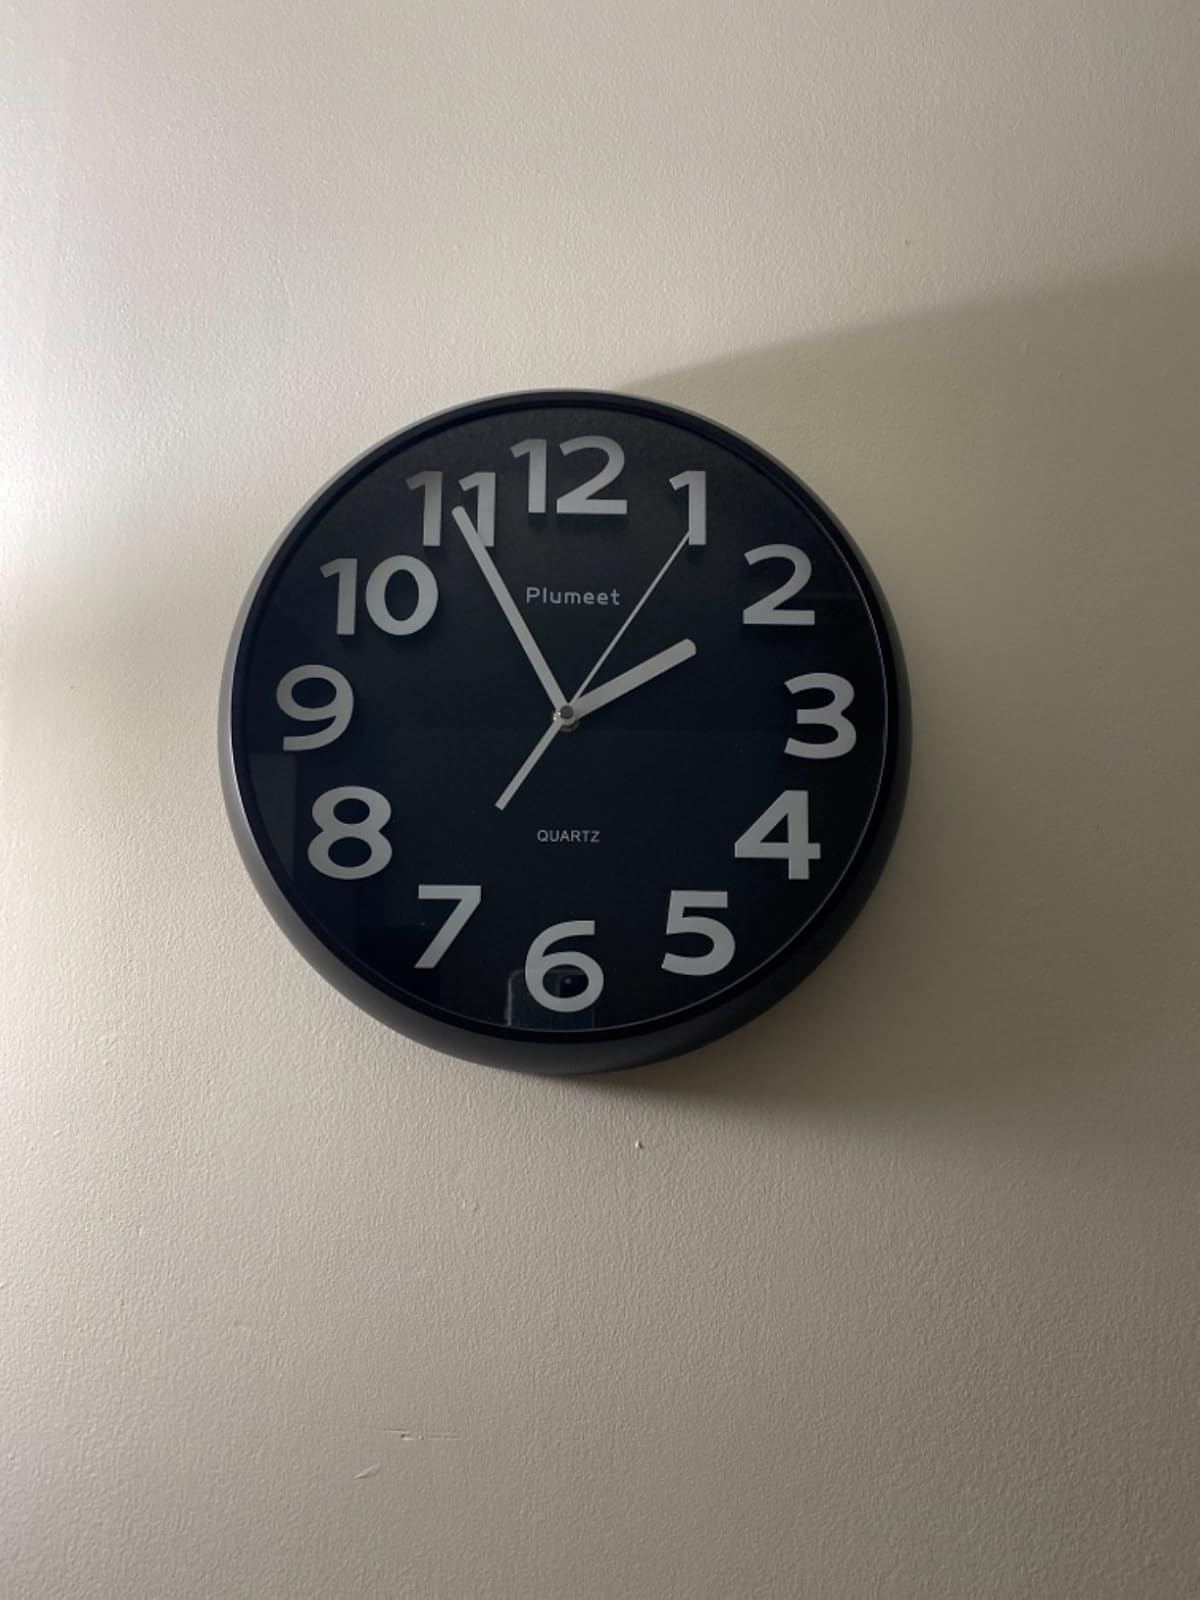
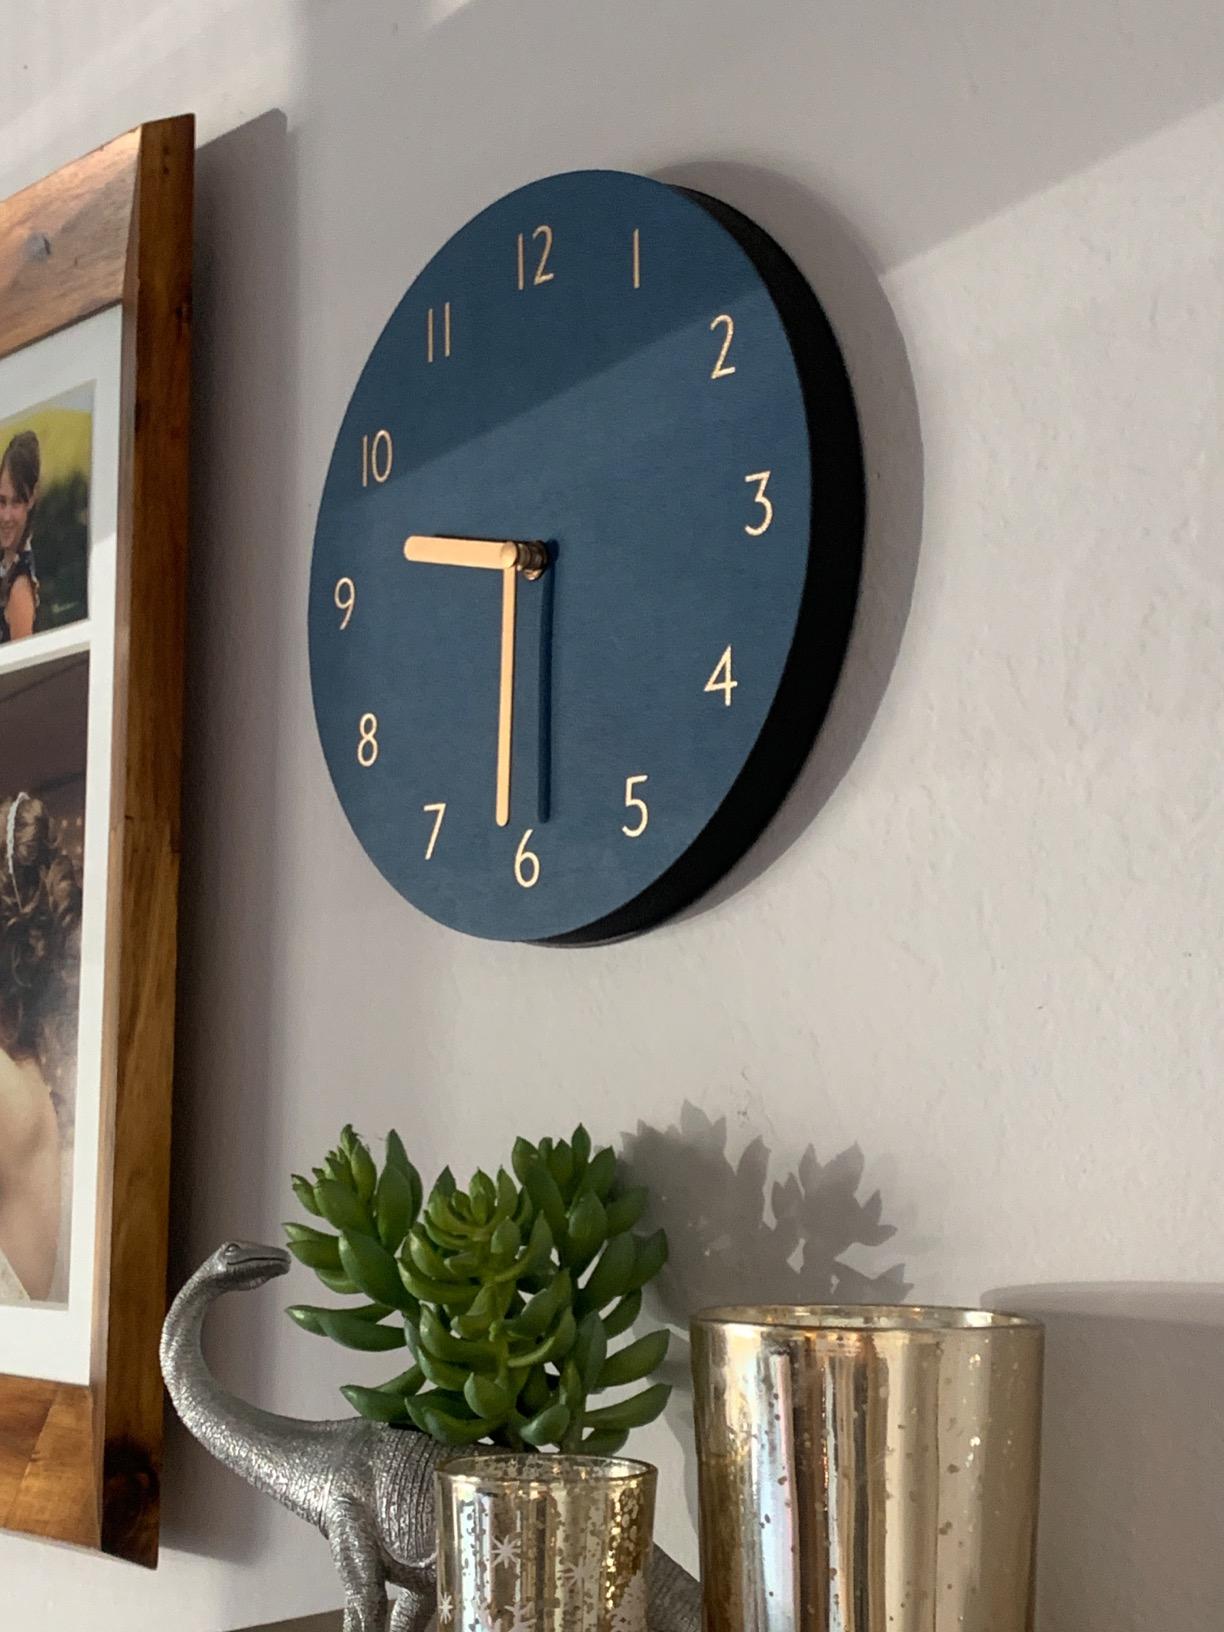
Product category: clock
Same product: no